Les Écrits nouveaux

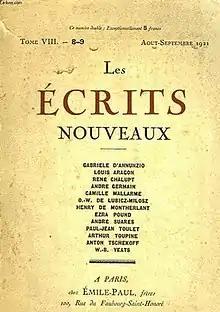
Cover of the August-September 1921 issue

Les Écrits nouveaux was a literary magazine founded in 1917 and published until 1922.